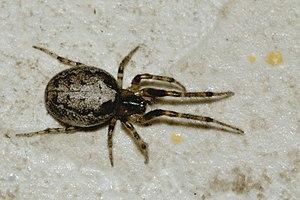
Zygiella x-notata est une espèce d'araignées aranéomorphes de la famille des Araneidae.